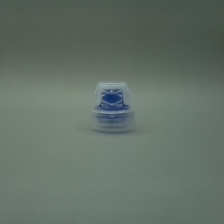
Color: white/transparent
Cap type: flip-top cap